History of Bob Jones University

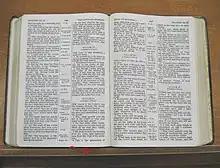
King James Version of the Bible

One of the earliest controversies to center on BJU was the break that occurred in the late 1950s between separatist fundamentalists and neo-evangelicals represented by the newly prominent evangelist Billy Graham. Graham had briefly attended Bob Jones College, and the university conferred an honorary degree on him in 1948. During the 1950s, however, Graham began distancing himself from the older fundamentalism and, in preparation for his 1957 New York Crusade, he sought broad ecumenical sponsorship.